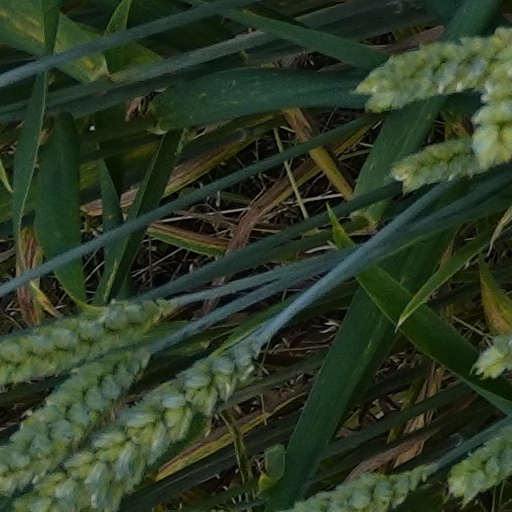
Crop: wheat